Robert Charlebois

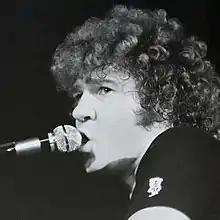
Robert Charlebois in Montreal, 1972

Charlebois was born in Montreal, Quebec. Among his best known songs are "Lindberg" (the duo with Louise Forestier in particular), "Ordinaire", "Les Ailes d'un Ange" and "Je reviendrai à Montréal". His lyrics, often written in joual, are funny, relying upon plays on words. He won the Sopot International Song Festival in 1970.